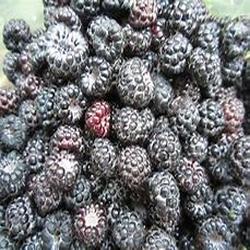
Label: Blackberry